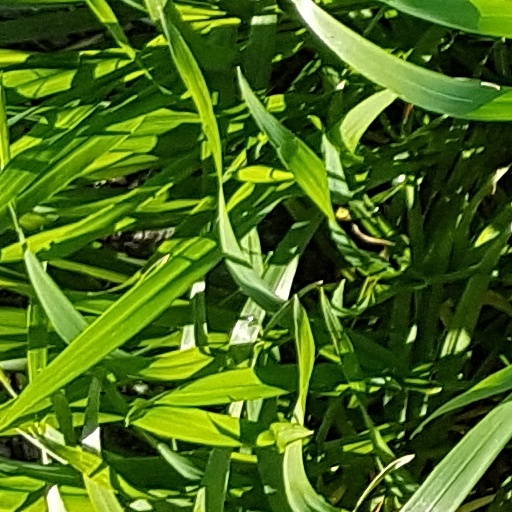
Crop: wheat